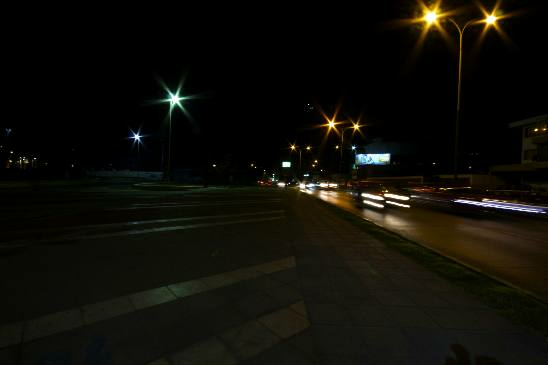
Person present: No